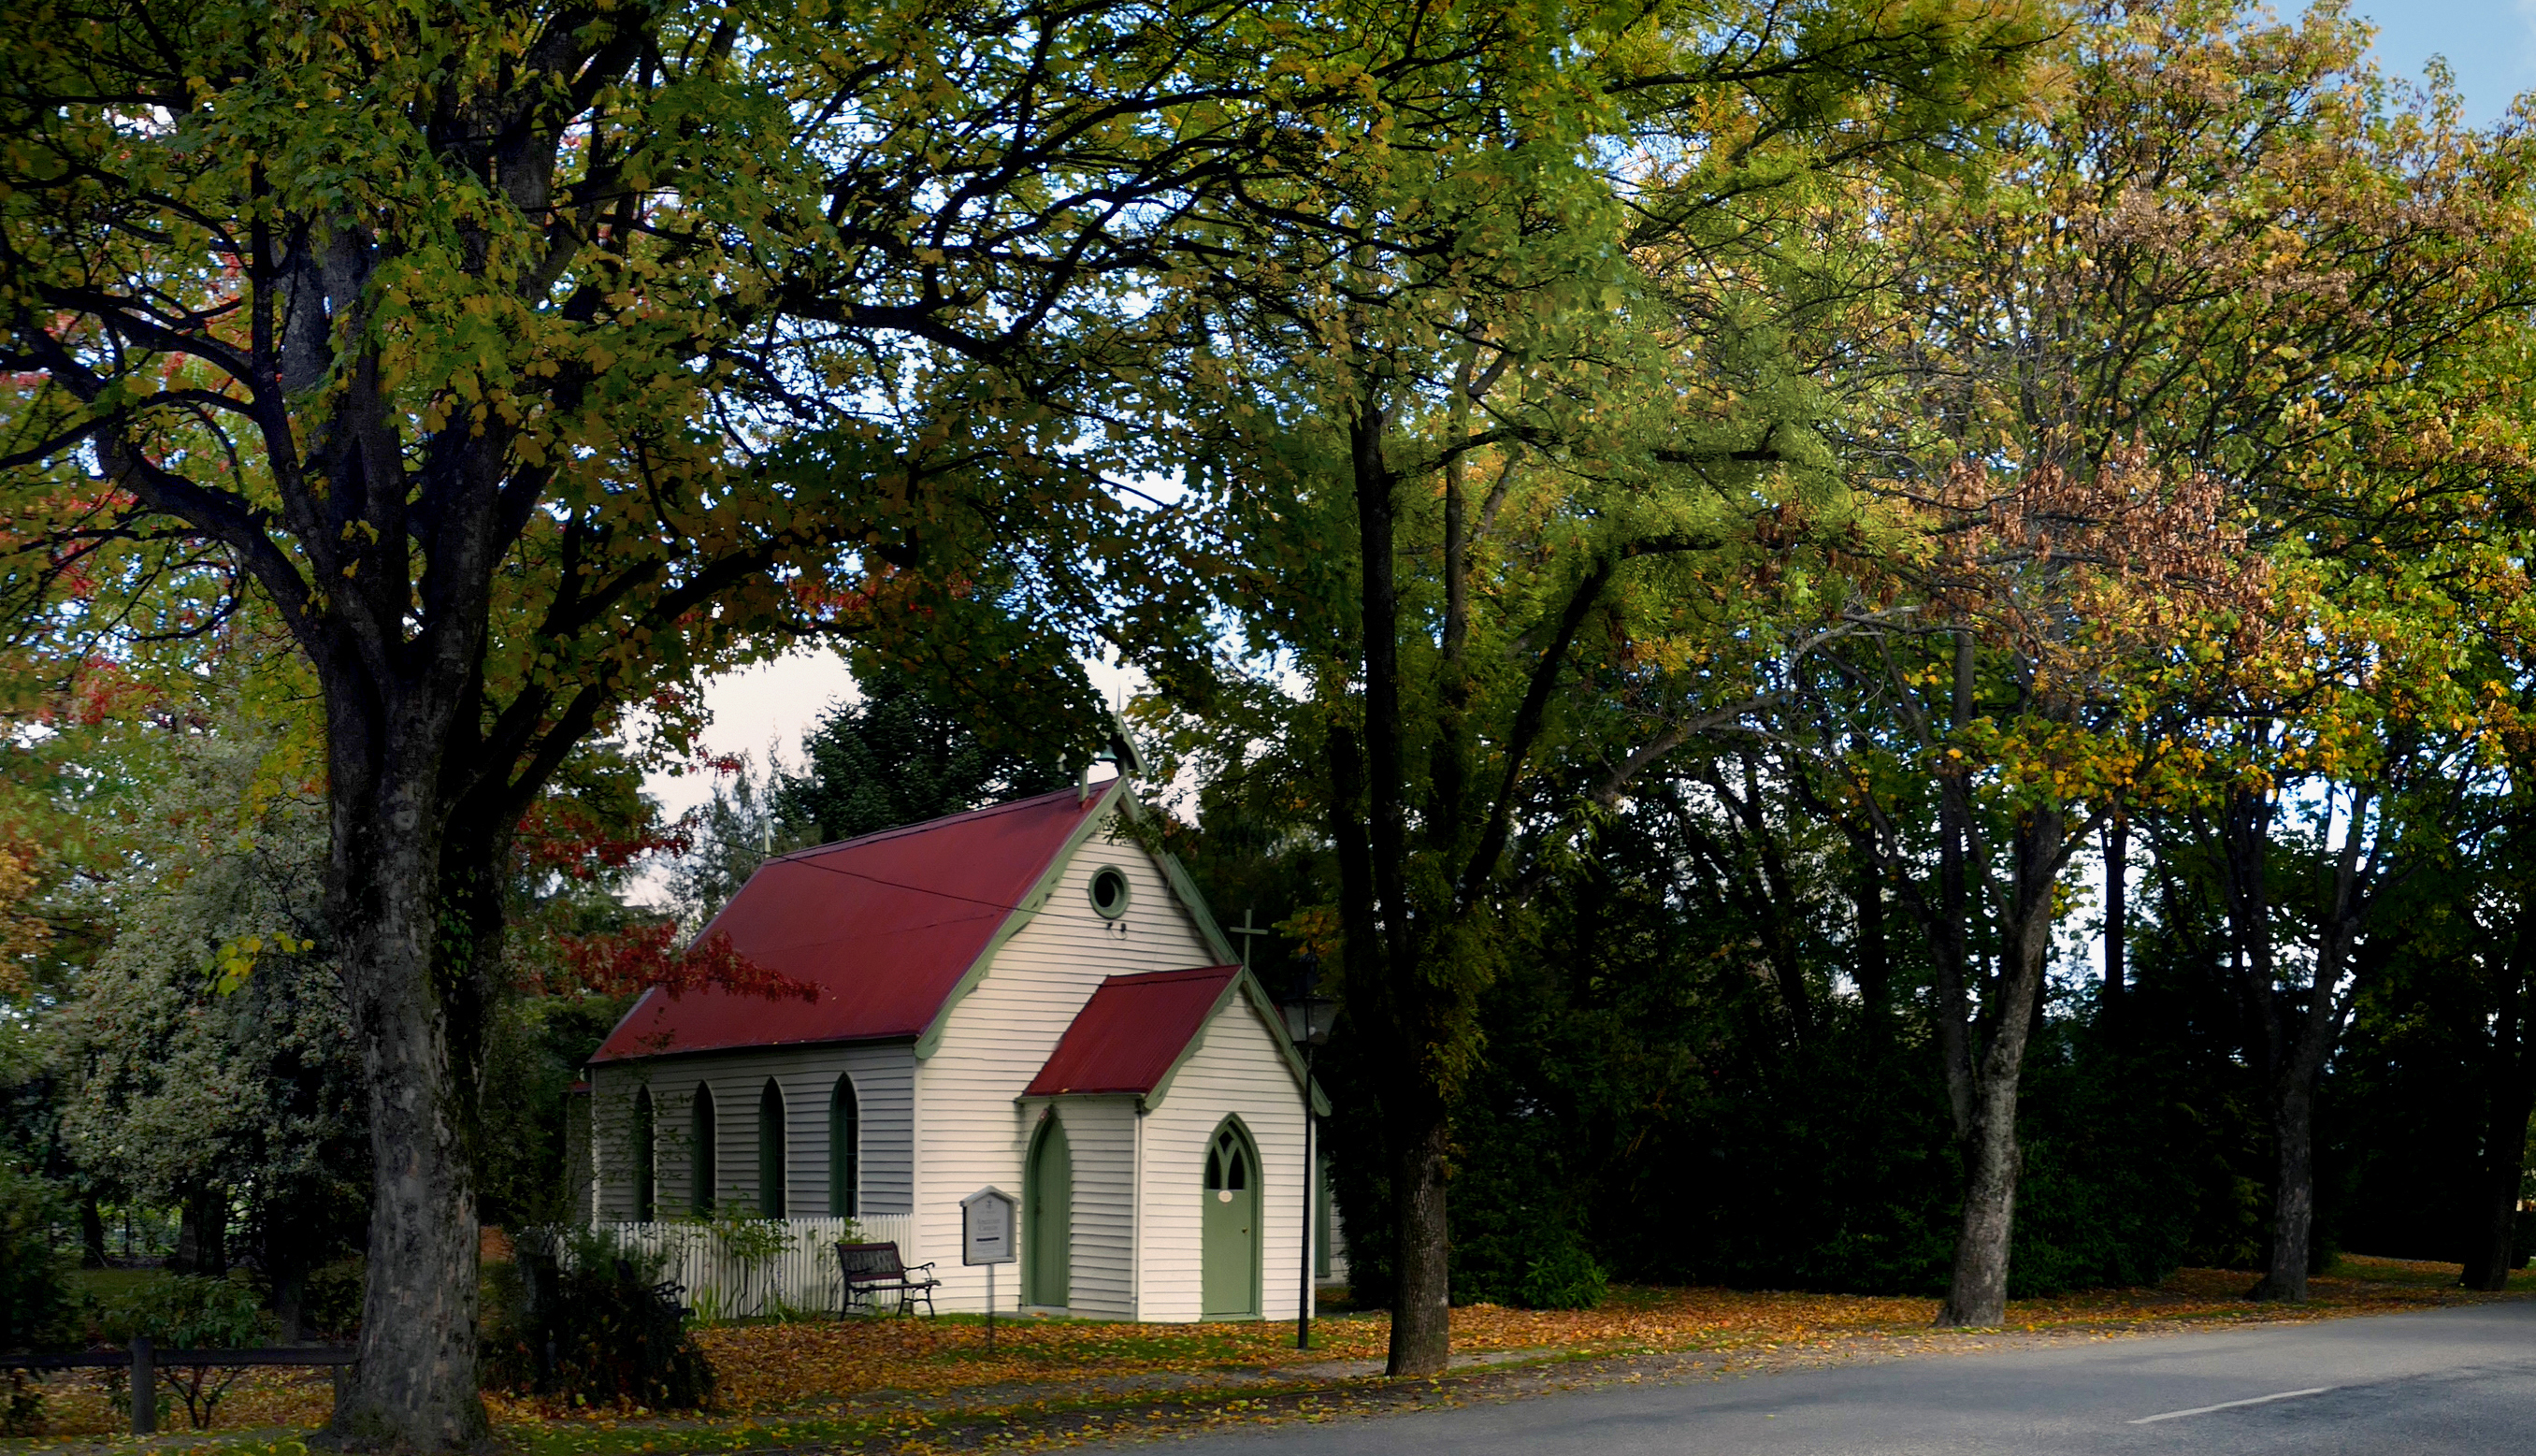
tree, house, leaf, building, autumn, church, season, place of worship, estate, lumixfz1000, whitechurch, smallchurch, neighbourhood, rural area, woody plant